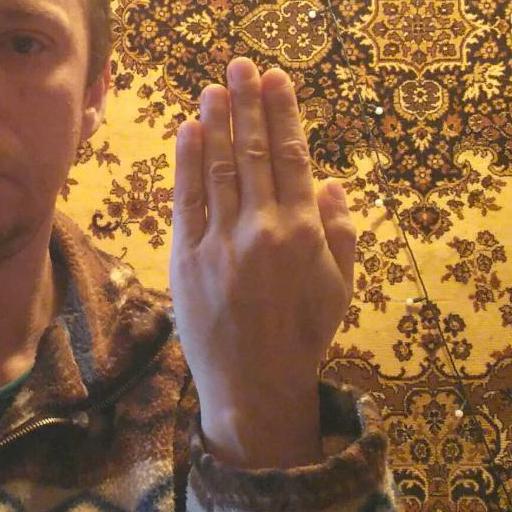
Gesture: stop_inverted